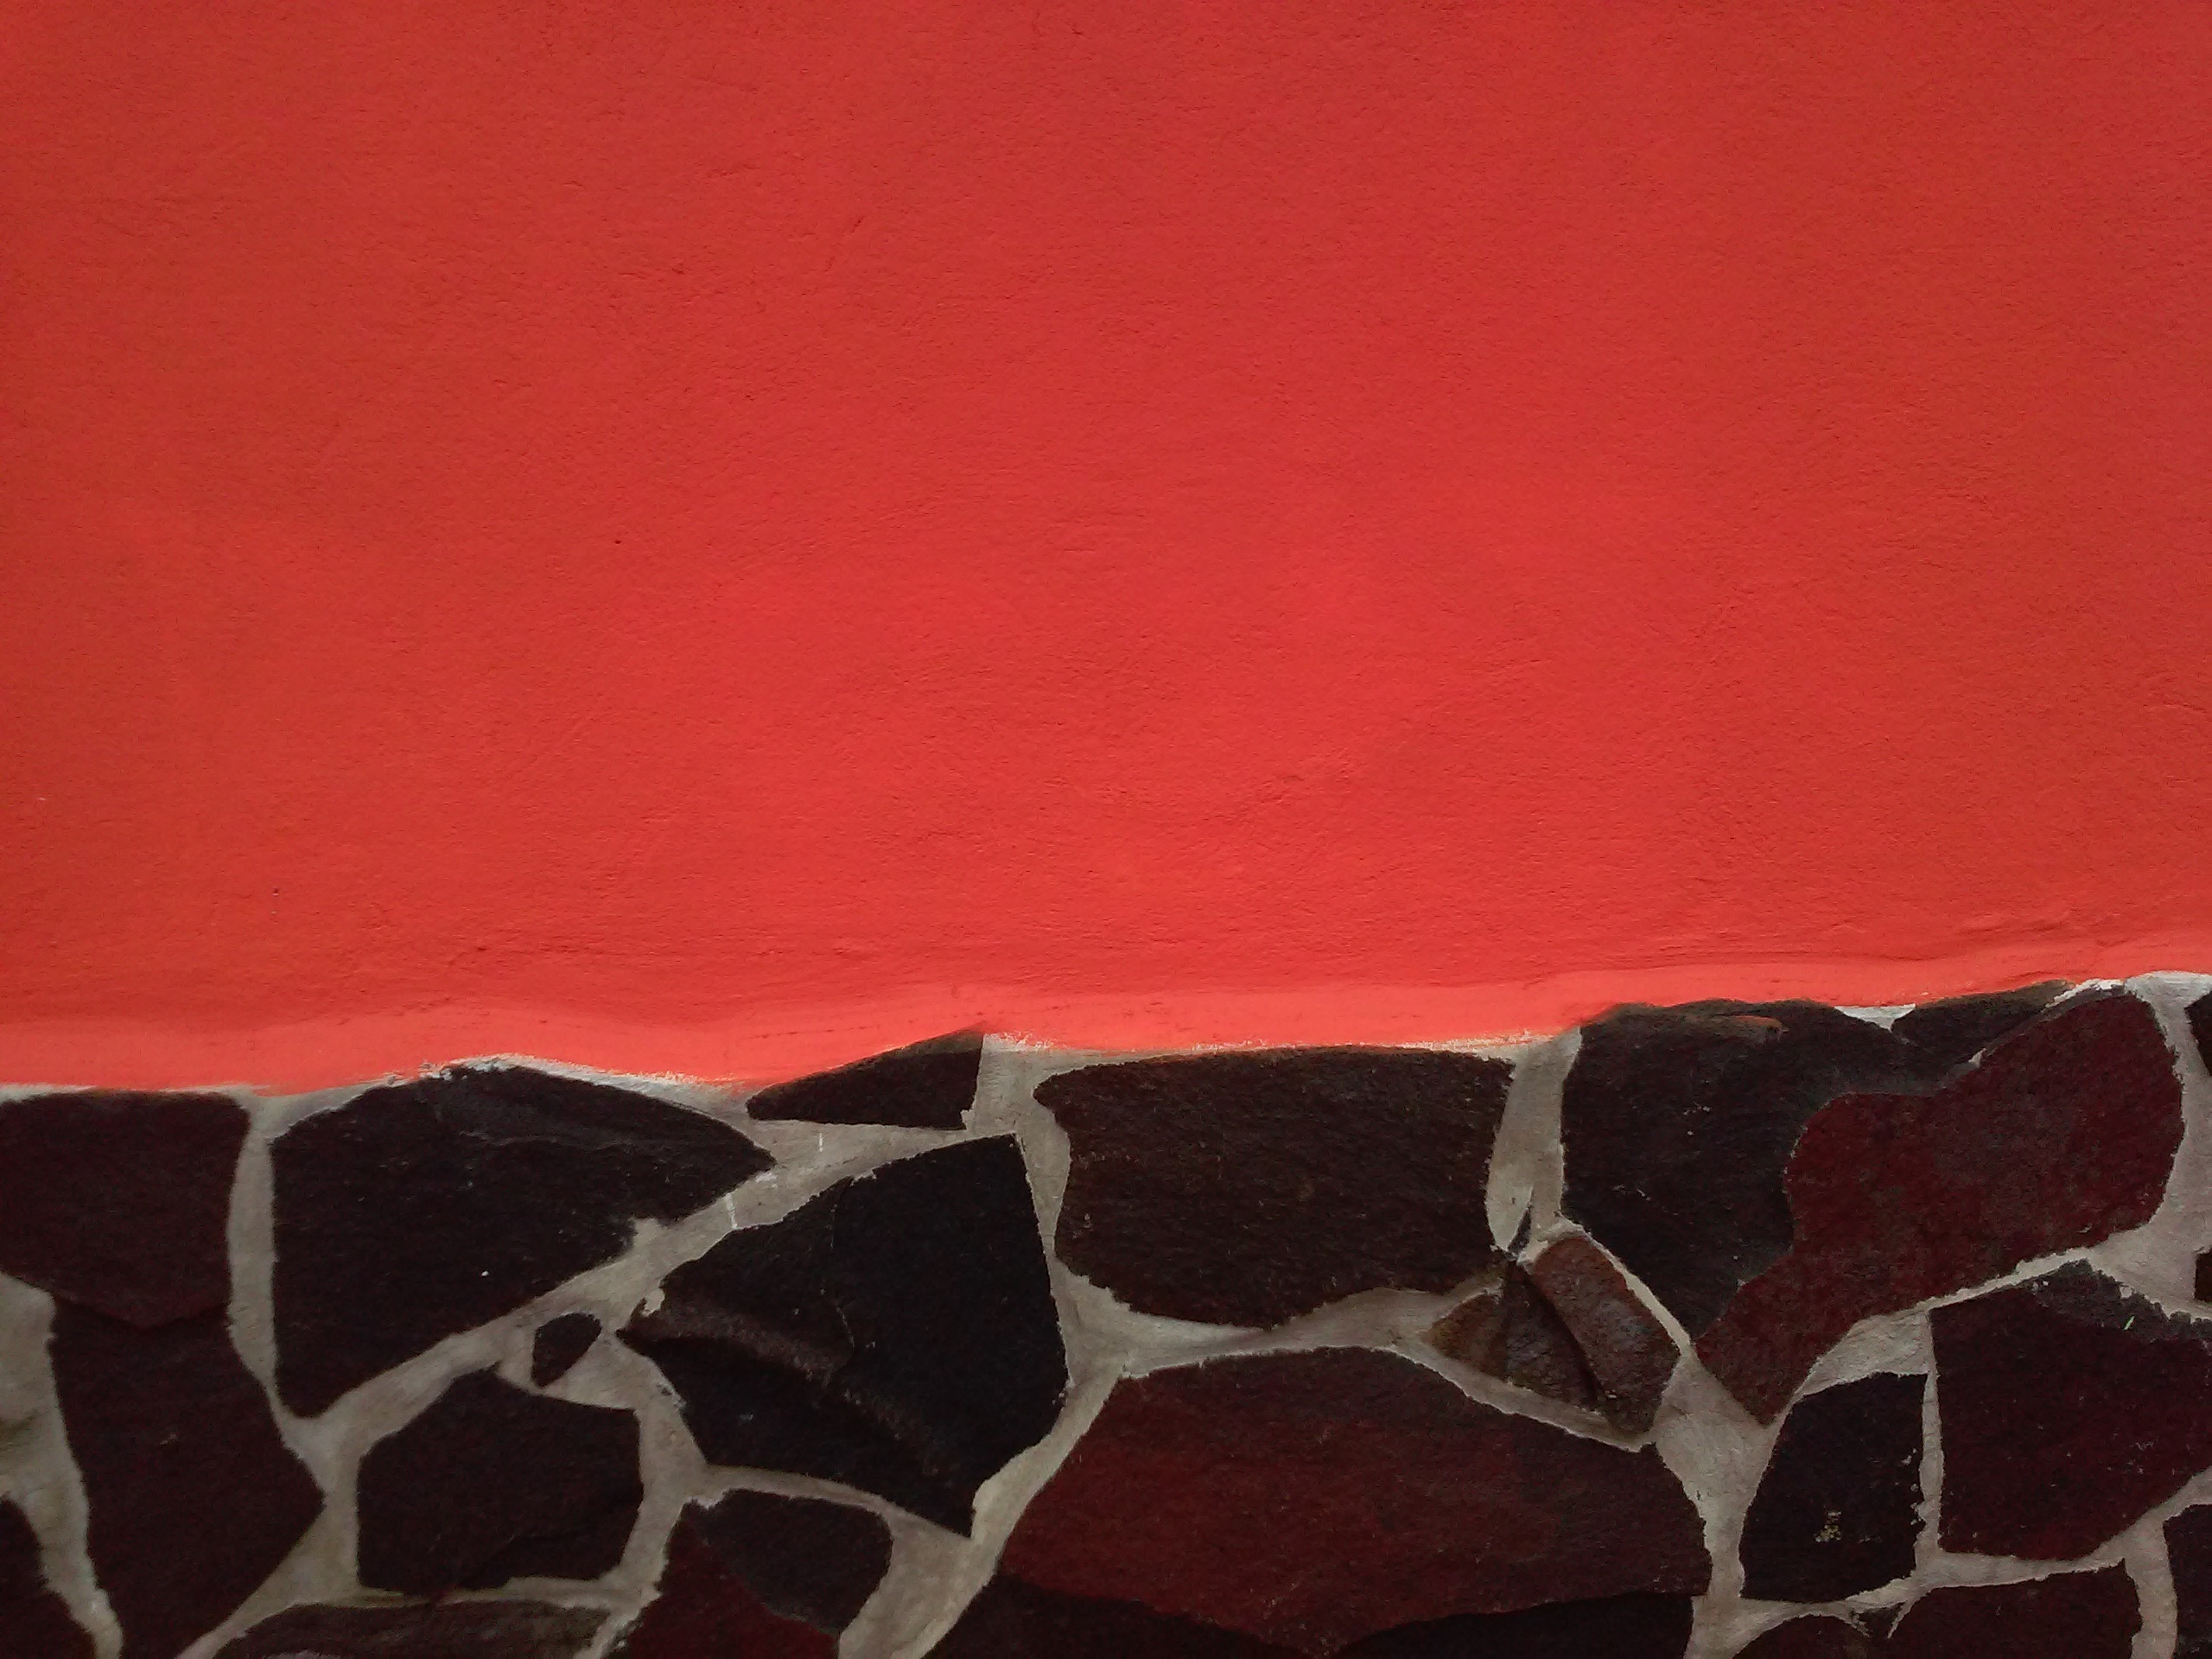
floor, wall, pattern, red, color, black, material, painting, design, shape, modern art, flooring, acrylic paint